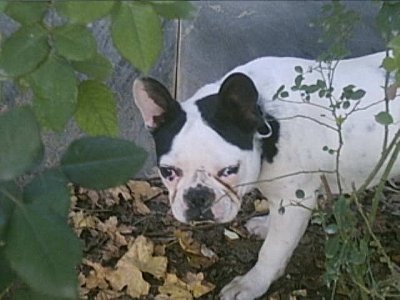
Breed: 1121-n000002-French_bulldog